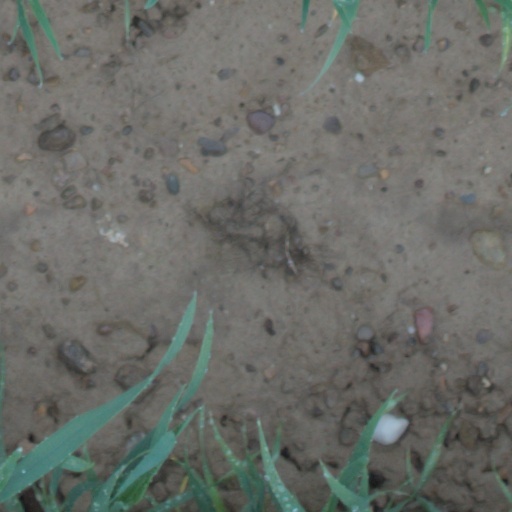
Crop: wheat